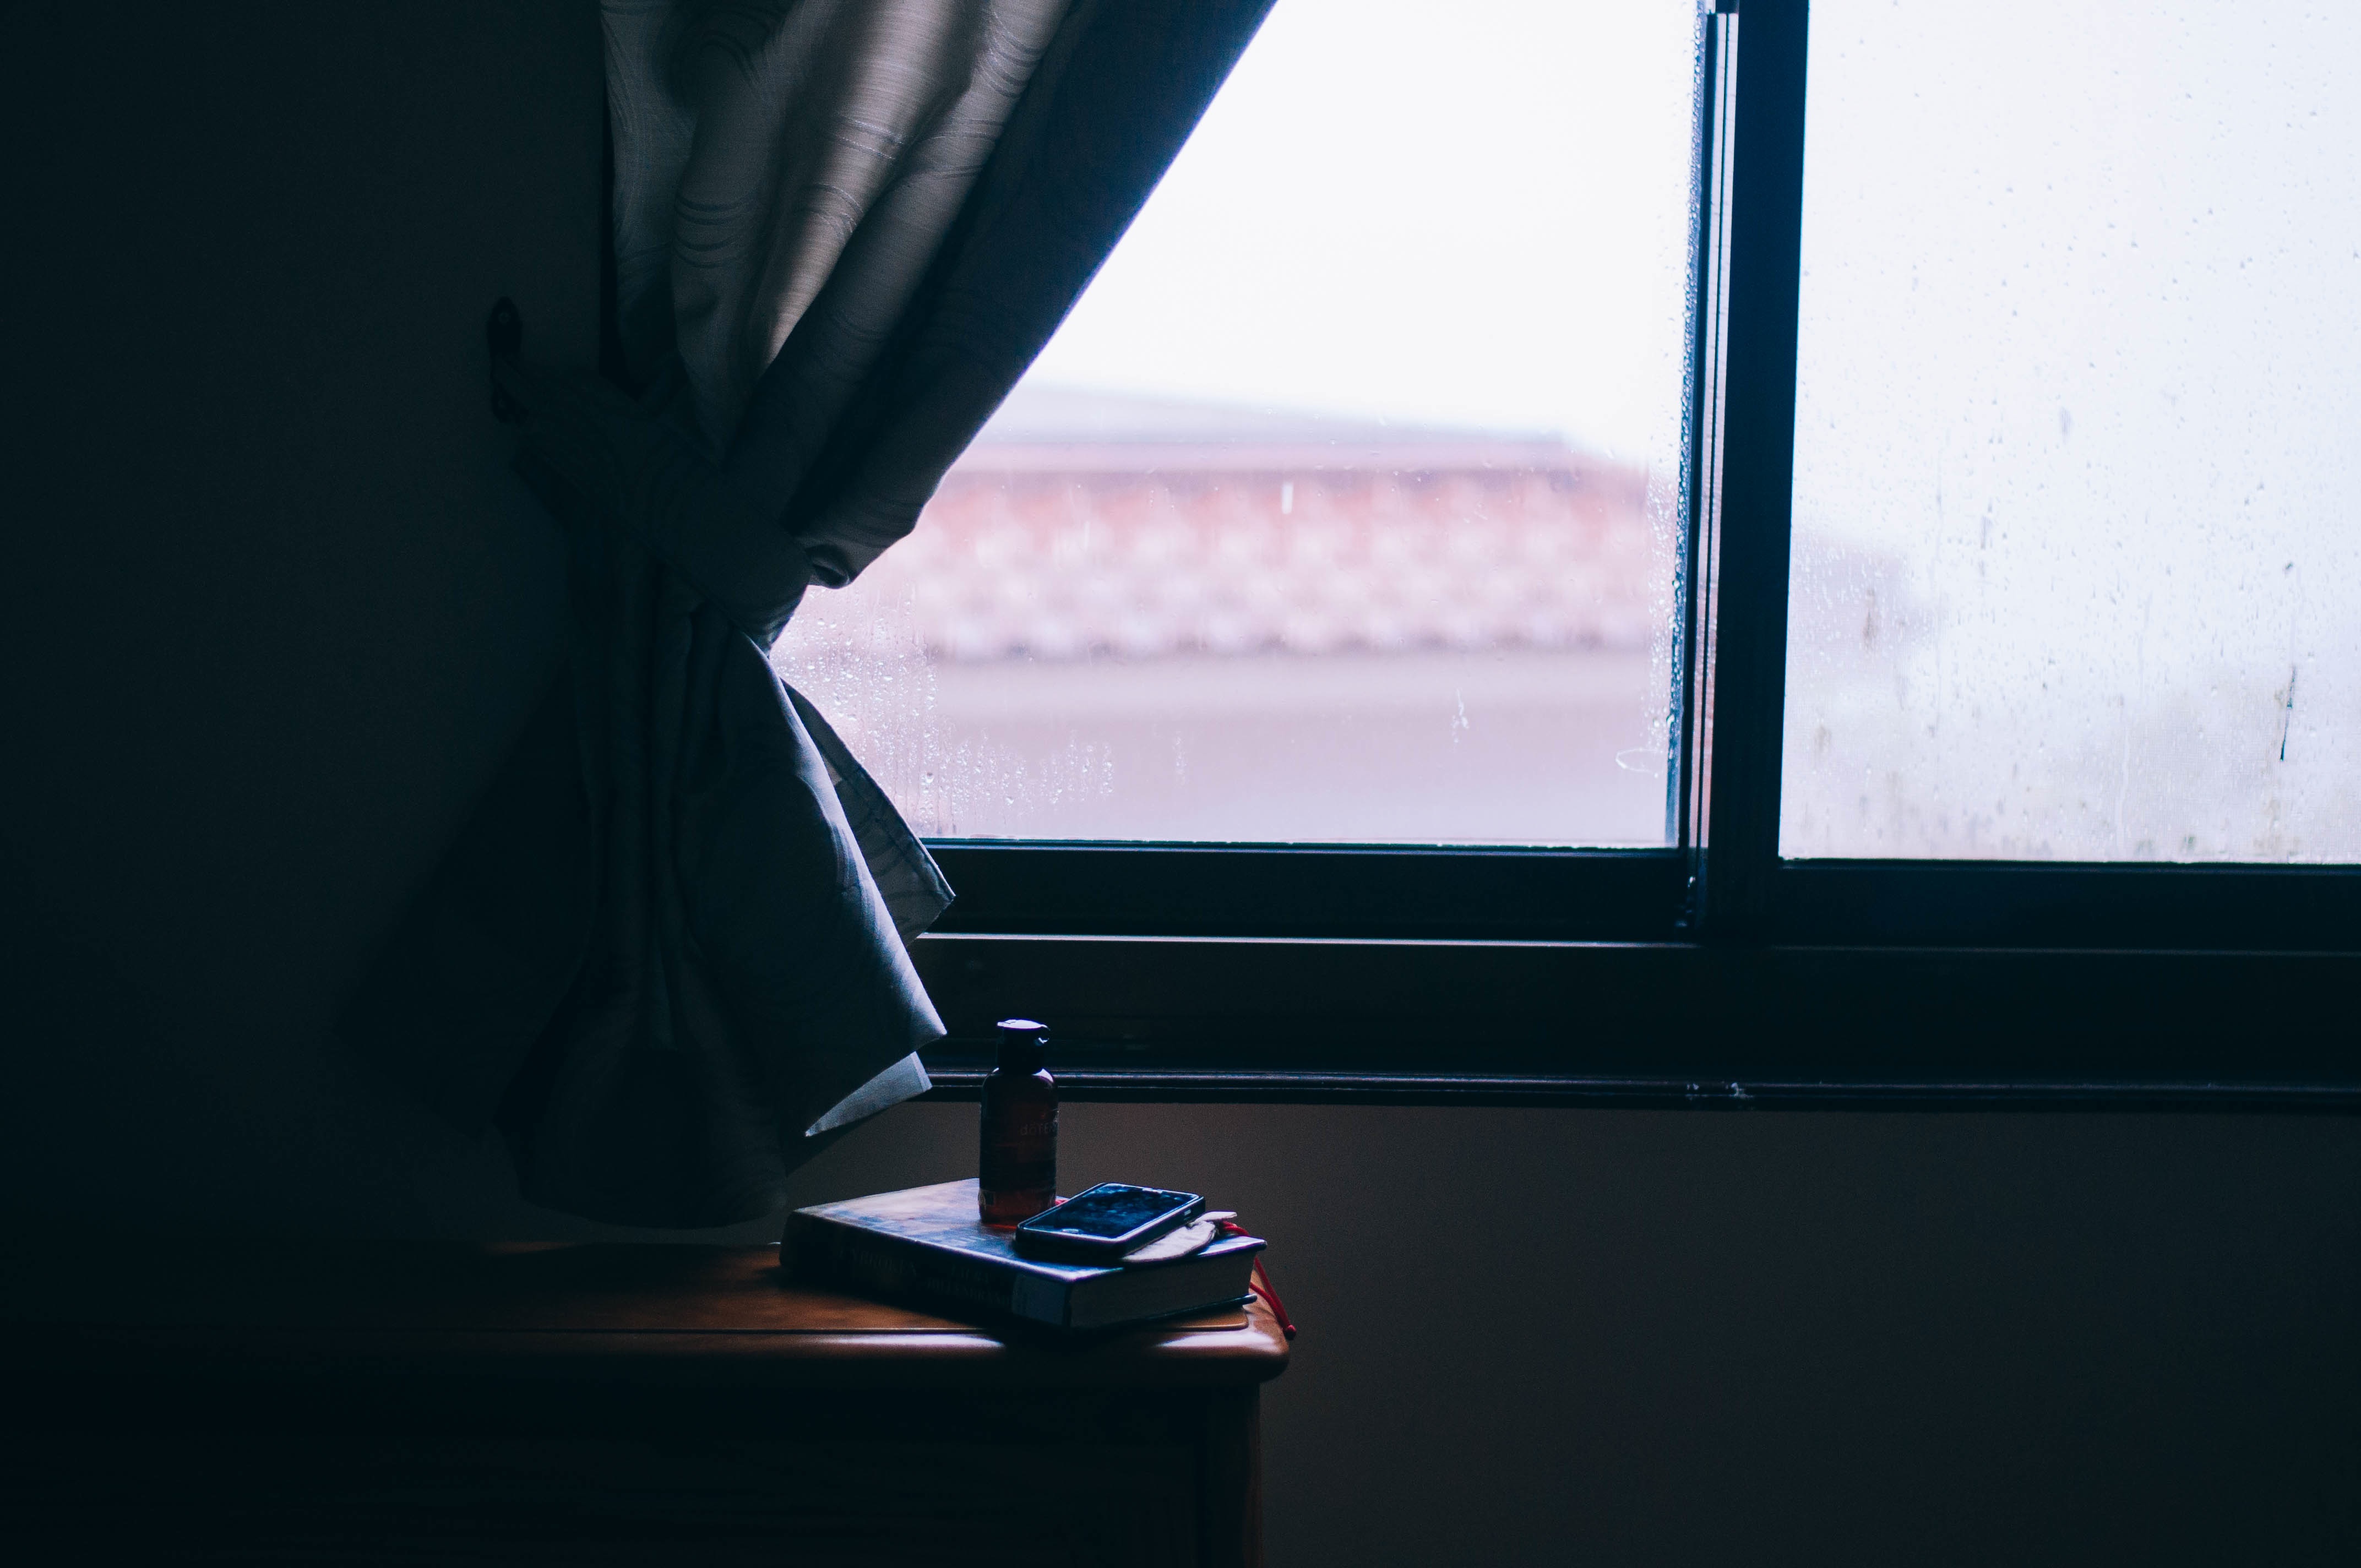
hand, book, light, white, window, glass, red, color, shadow, indoor, darkness, bottle, blue, object, black, furniture, lighting, interior design, shape